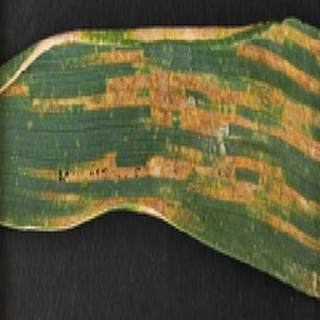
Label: wheat_yellow_rust